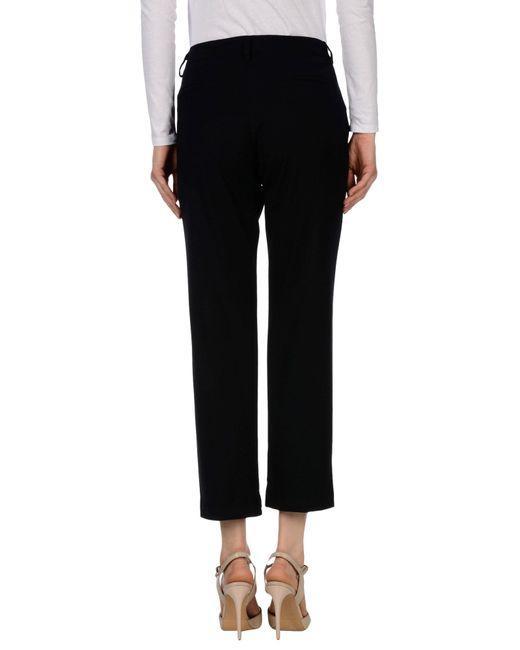
Knöchellange schwarze formelle Baumwollhose